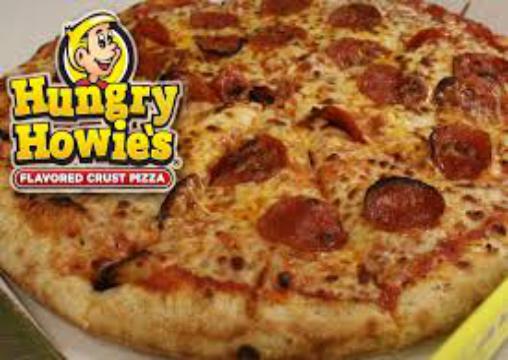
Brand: Hungry Howie's Pizza
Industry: Food